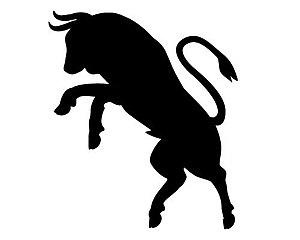
Meuble taureau furieux